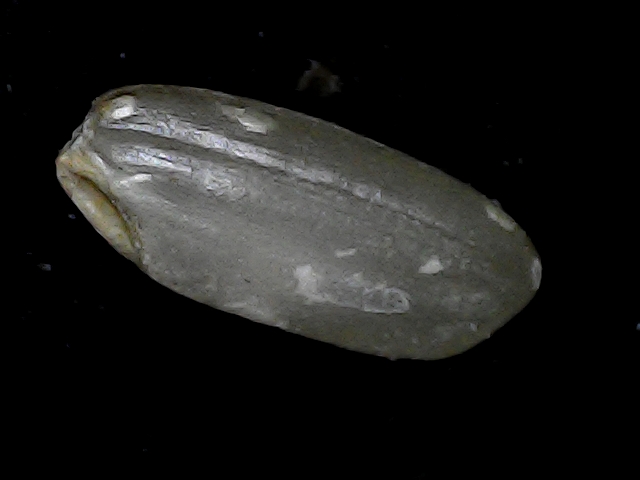
Rice variety: BD79